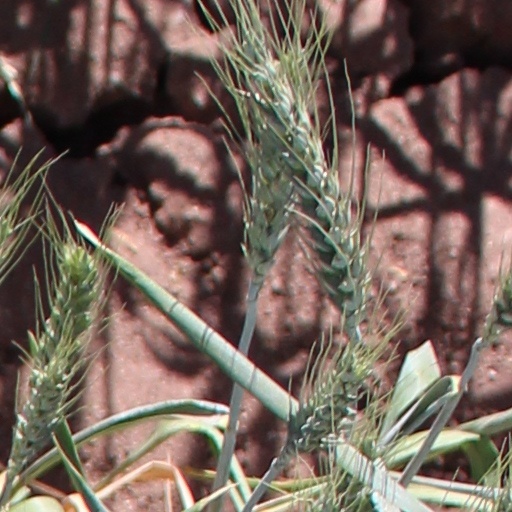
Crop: wheat